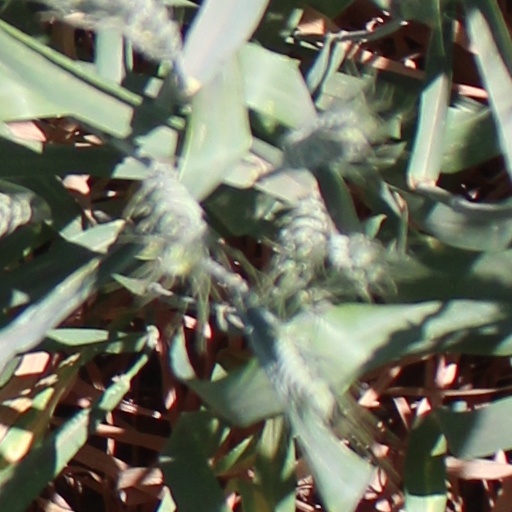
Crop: wheat